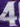
Number: 4